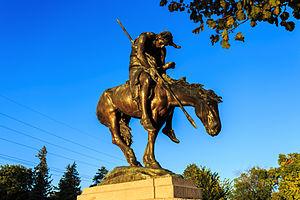
James Earle Fraser, né le 4 novembre 1876 à Winona et mort le 11 octobre 1953 à Westport, est un sculpteur américain.